Tablo

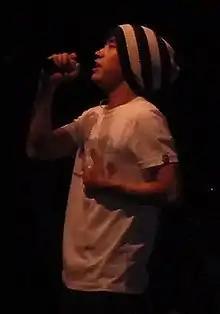
Tablo at Map the Soul Concert, San Francisco (2009)

In 2007, the group released their fourth studio album, "Remapping the Human Soul", and managed to push Epik High to the number one spot for best upcoming artist after selling almost 90,000 copies in the first month of release. The album ended up becoming South Korea's third best-selling album of 2007. However, many songs from the album were banned from several TV channels, and the album buying age was restricted to 19+ due to some songs dealing with issues the Ministry of Culture and Tourism in South Korea deemed inappropriate for younger listeners. The group later went on to release their next album, "Pieces, Part One", which was also a commercial success.